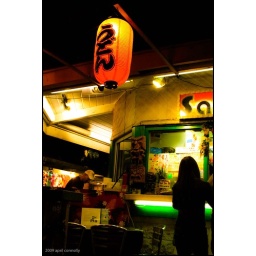
saw this cute little stand while walking around Waikiki beach